Philip Wodehouse (Royal Navy officer)

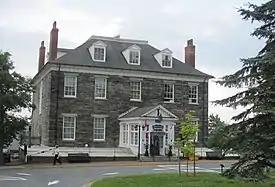

In around July 1813 Wodehouse was caught up in a dispute between the naval hospital's surgeon David Rowlands and the dispenser Robert Hume. Rowlands, having attempted to bully and coerce Hume, demanded a board of inquiry to investigate the latter's conduct. At the inquiry Rowlands also accused Wodehouse of being "violently his enemy". The court was unimpressed with this and subsequently abandoned the inquiry. Wodehouse then requested a second inquiry be held to investigate the running of the naval hospital. In this Rowlands accused Wodehouse of "gross neglect of duty", for which the former later apologised in January 1814. The court found against Rowlands but he continued at Halifax for another six years.